Jody Watley

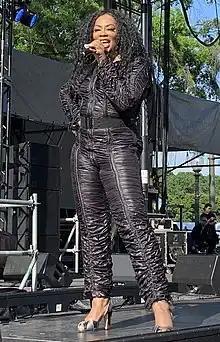
Watley performing in 2022

Jody Vanessa Watley (born January 30, 1959) is an American singer, songwriter and producer whose music crosses genres including pop, R&B, jazz, dance and electronic soul. During the late 1970s and early 1980s, she was a member of the R&B/funk band Shalamar, who scored many hits, notably in the UK. In 1988, she won the Grammy Award for Best New Artist (as a solo artist) and has been nominated for three Grammy awards.